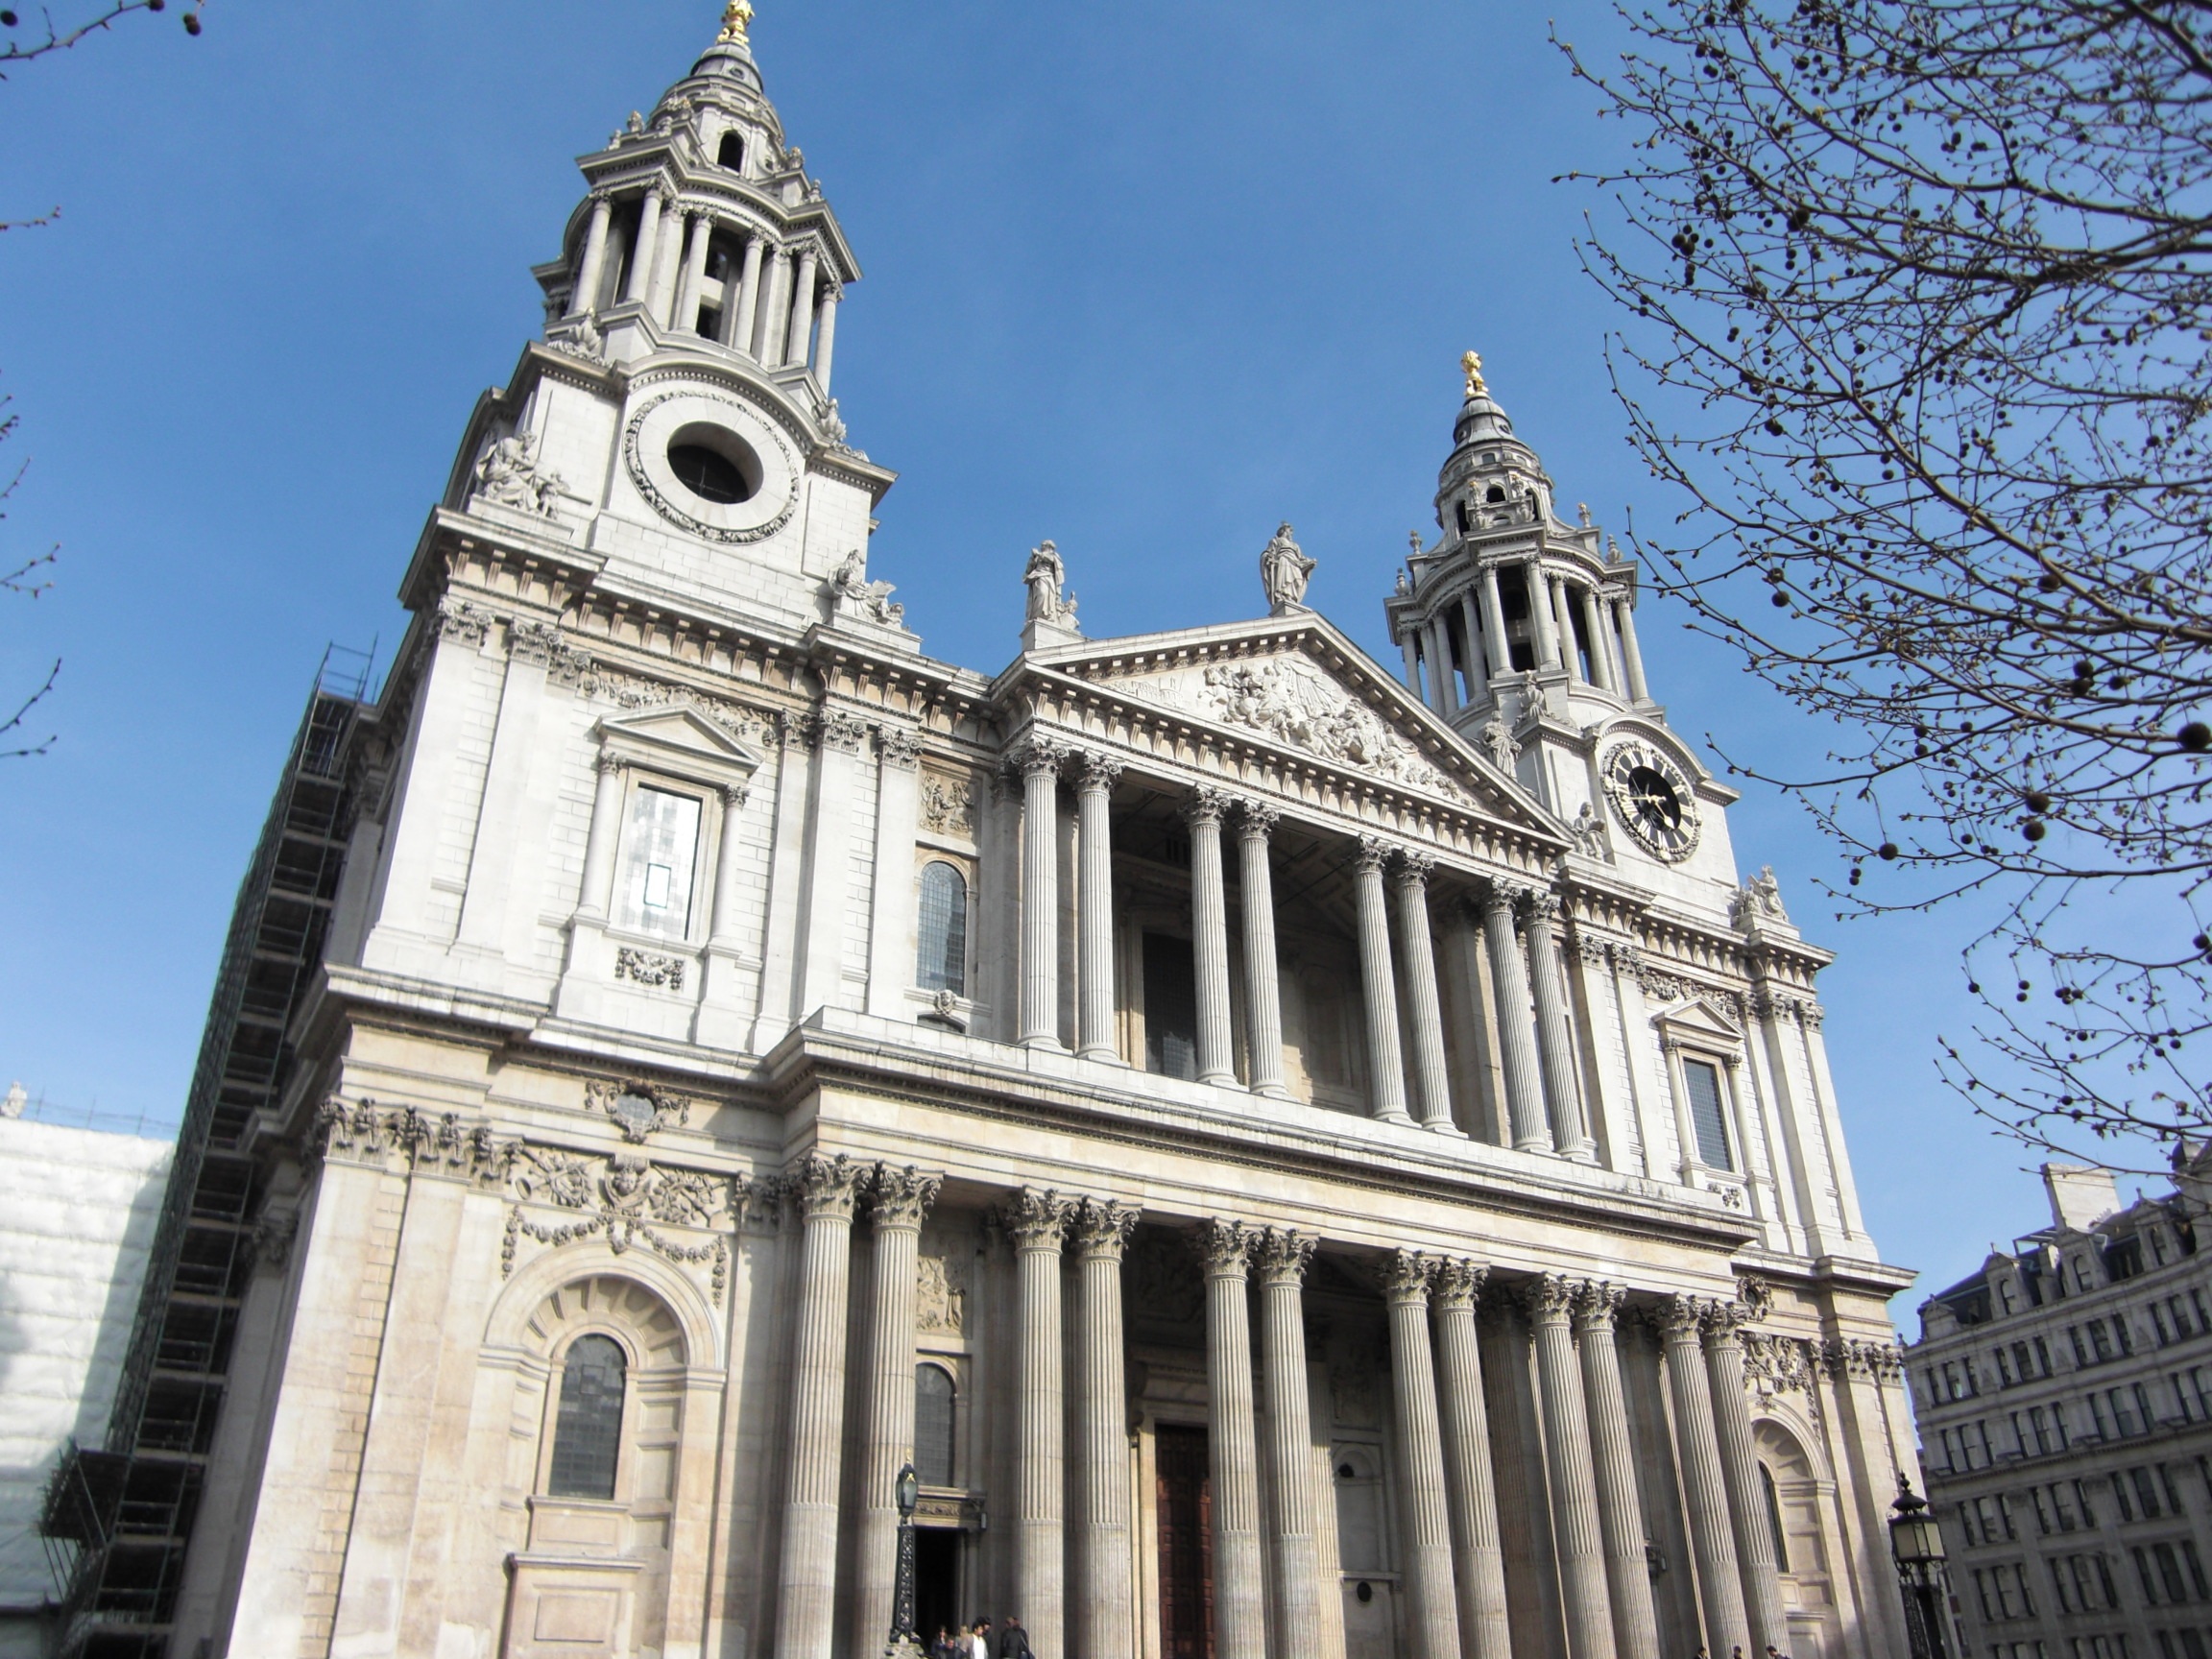
architecture, building, monument, landmark, facade, church, cathedral, place of worship, london, spire, steeple, synagogue, basilica, united kingdom, gothic architecture, classical architecture